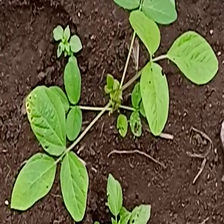
Weed species: Asian_Pigeonwings_(Clitoria Ternatea)